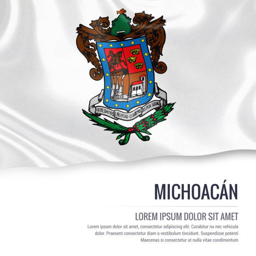
flag waving on an isolated white background .